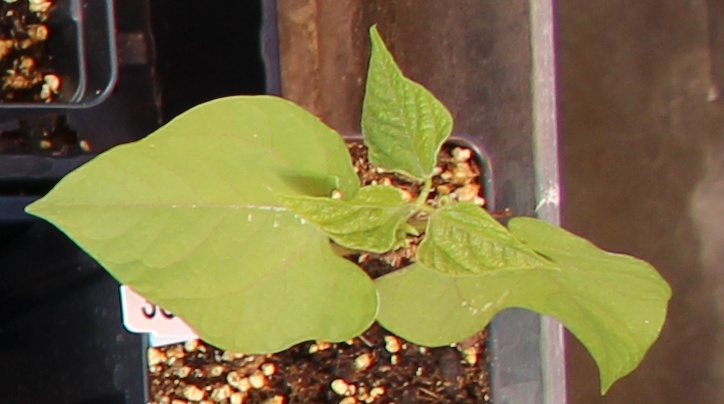
Label: Blackbean